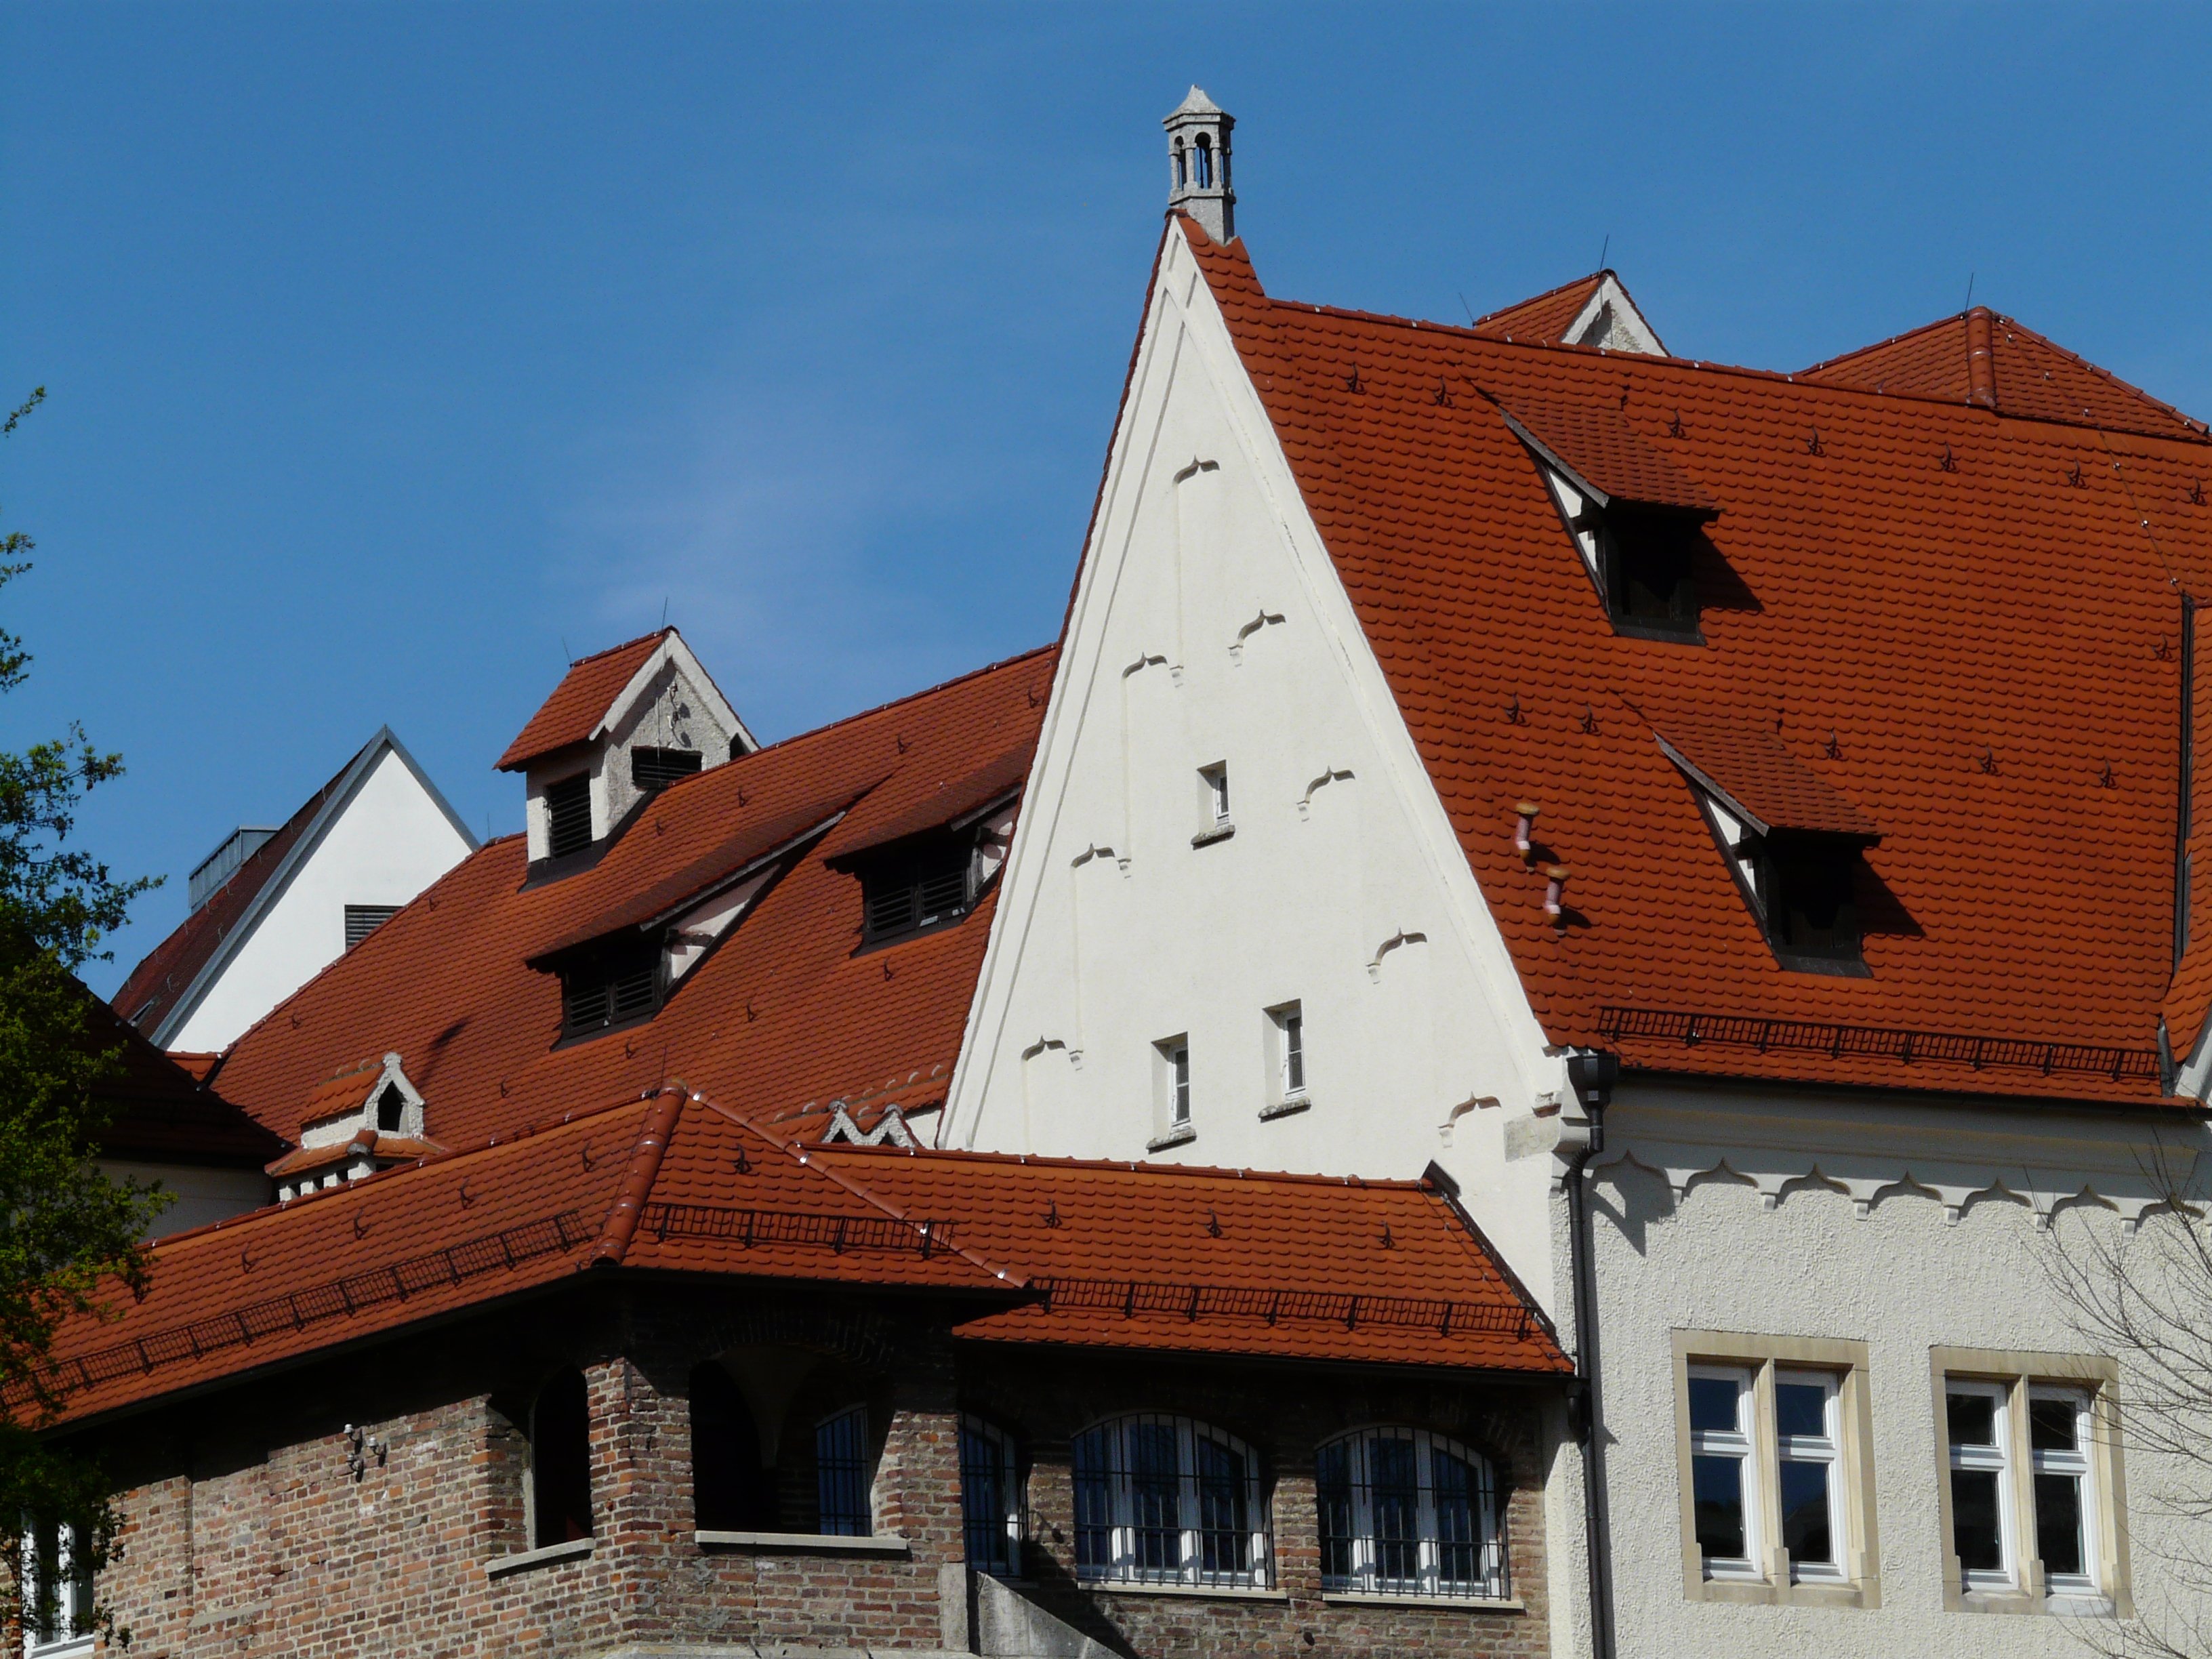
architecture, wood, house, window, town, roof, building, home, village, red, cottage, facade, church, chapel, brick, place of worship, roofing, rural area, gable, house roof